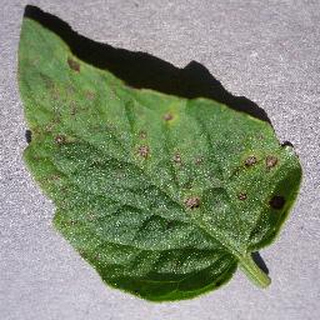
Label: tomato_septoria_leaf_spot